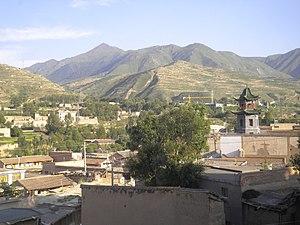
Vue sur la vieille ville de Repkong et le minaret de la mosquée de Repkong
Le xian de Tongren, aussi appelé Rebkong ou Repkong, est un district administratif de la province du Qinghai en Chine. Il est placé sous la juridiction de la préfecture autonome tibétaine de Huangnan.